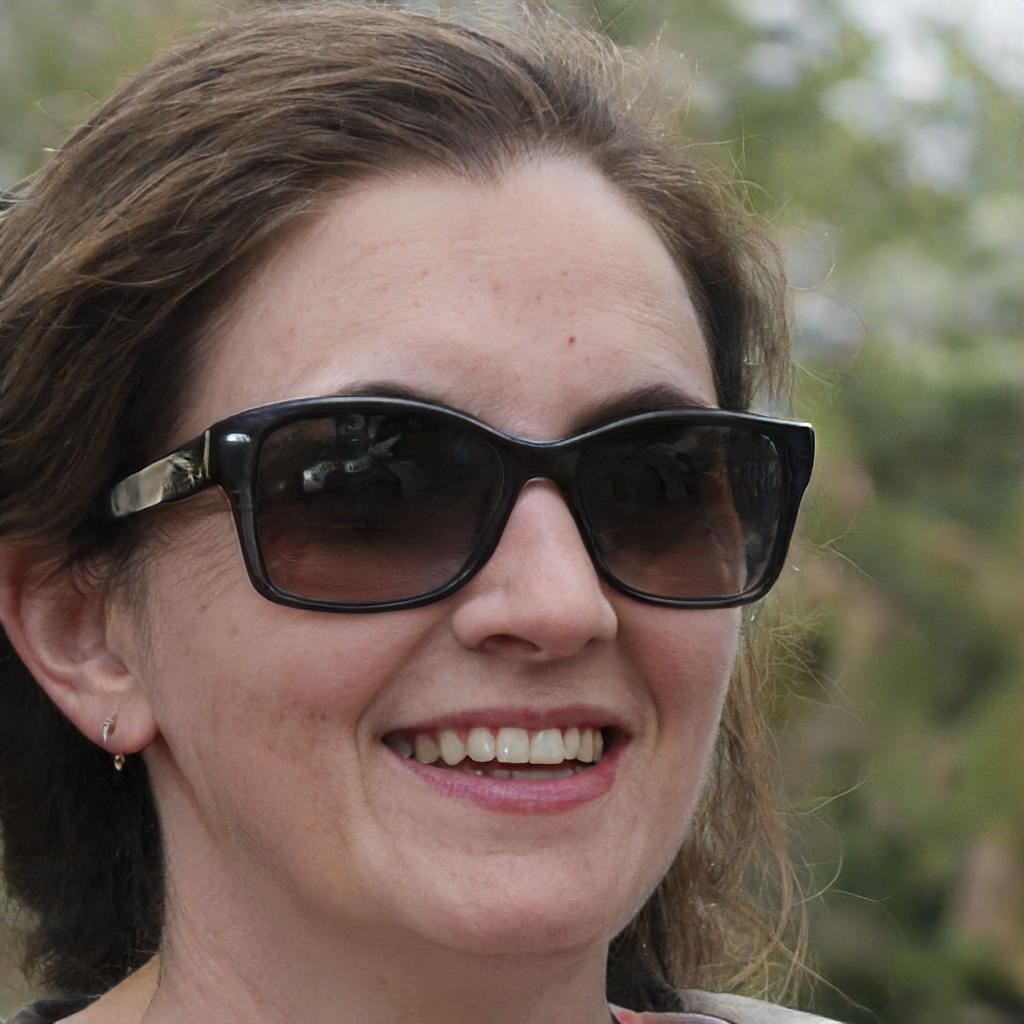
Label: Colored